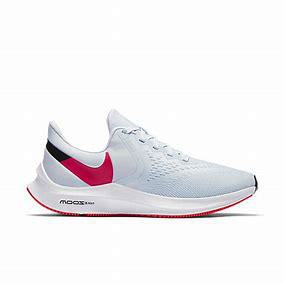
Brand: Nike
Model: Air Zoom Winflo 6